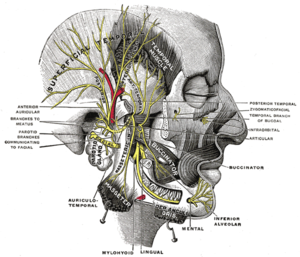
Le plexus infraorbital est formé de la réunion des branches labiales supérieures avec la branche buccale du nerf facial (VII), immédiatement sous l'orbite.
Le foramen mentale est l'un des deux foramens situés sur la face antérieure de la mandibule des mammifères. Il transmet les branches terminales du nerf alvéolaire inférieur et les vaisseaux sanguins. Le foramen mental descend légèrement chez les individus sans dents.
Le nerf mandibulaire, anciennement nerf maxillaire inférieur, est un nerf sensitivomoteur de la face. C'est l'une des trois branches du nerf trijumeau, le cinquième nerf crânien. Il est entre autres responsable de la sensibilité de la peau de la partie inférieure et latérale de la face et de la motricité des muscles de la mastication.